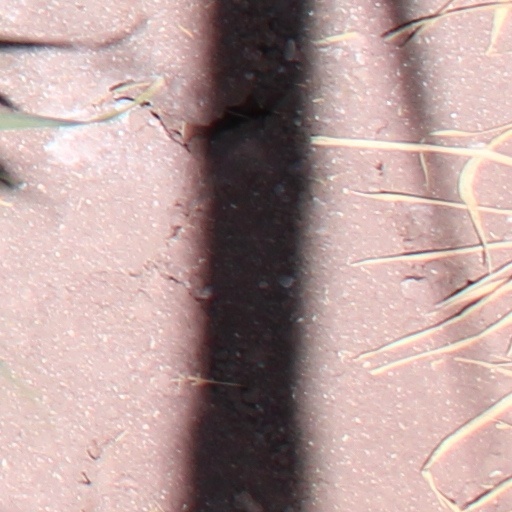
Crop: wheat